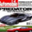
Label: automobile